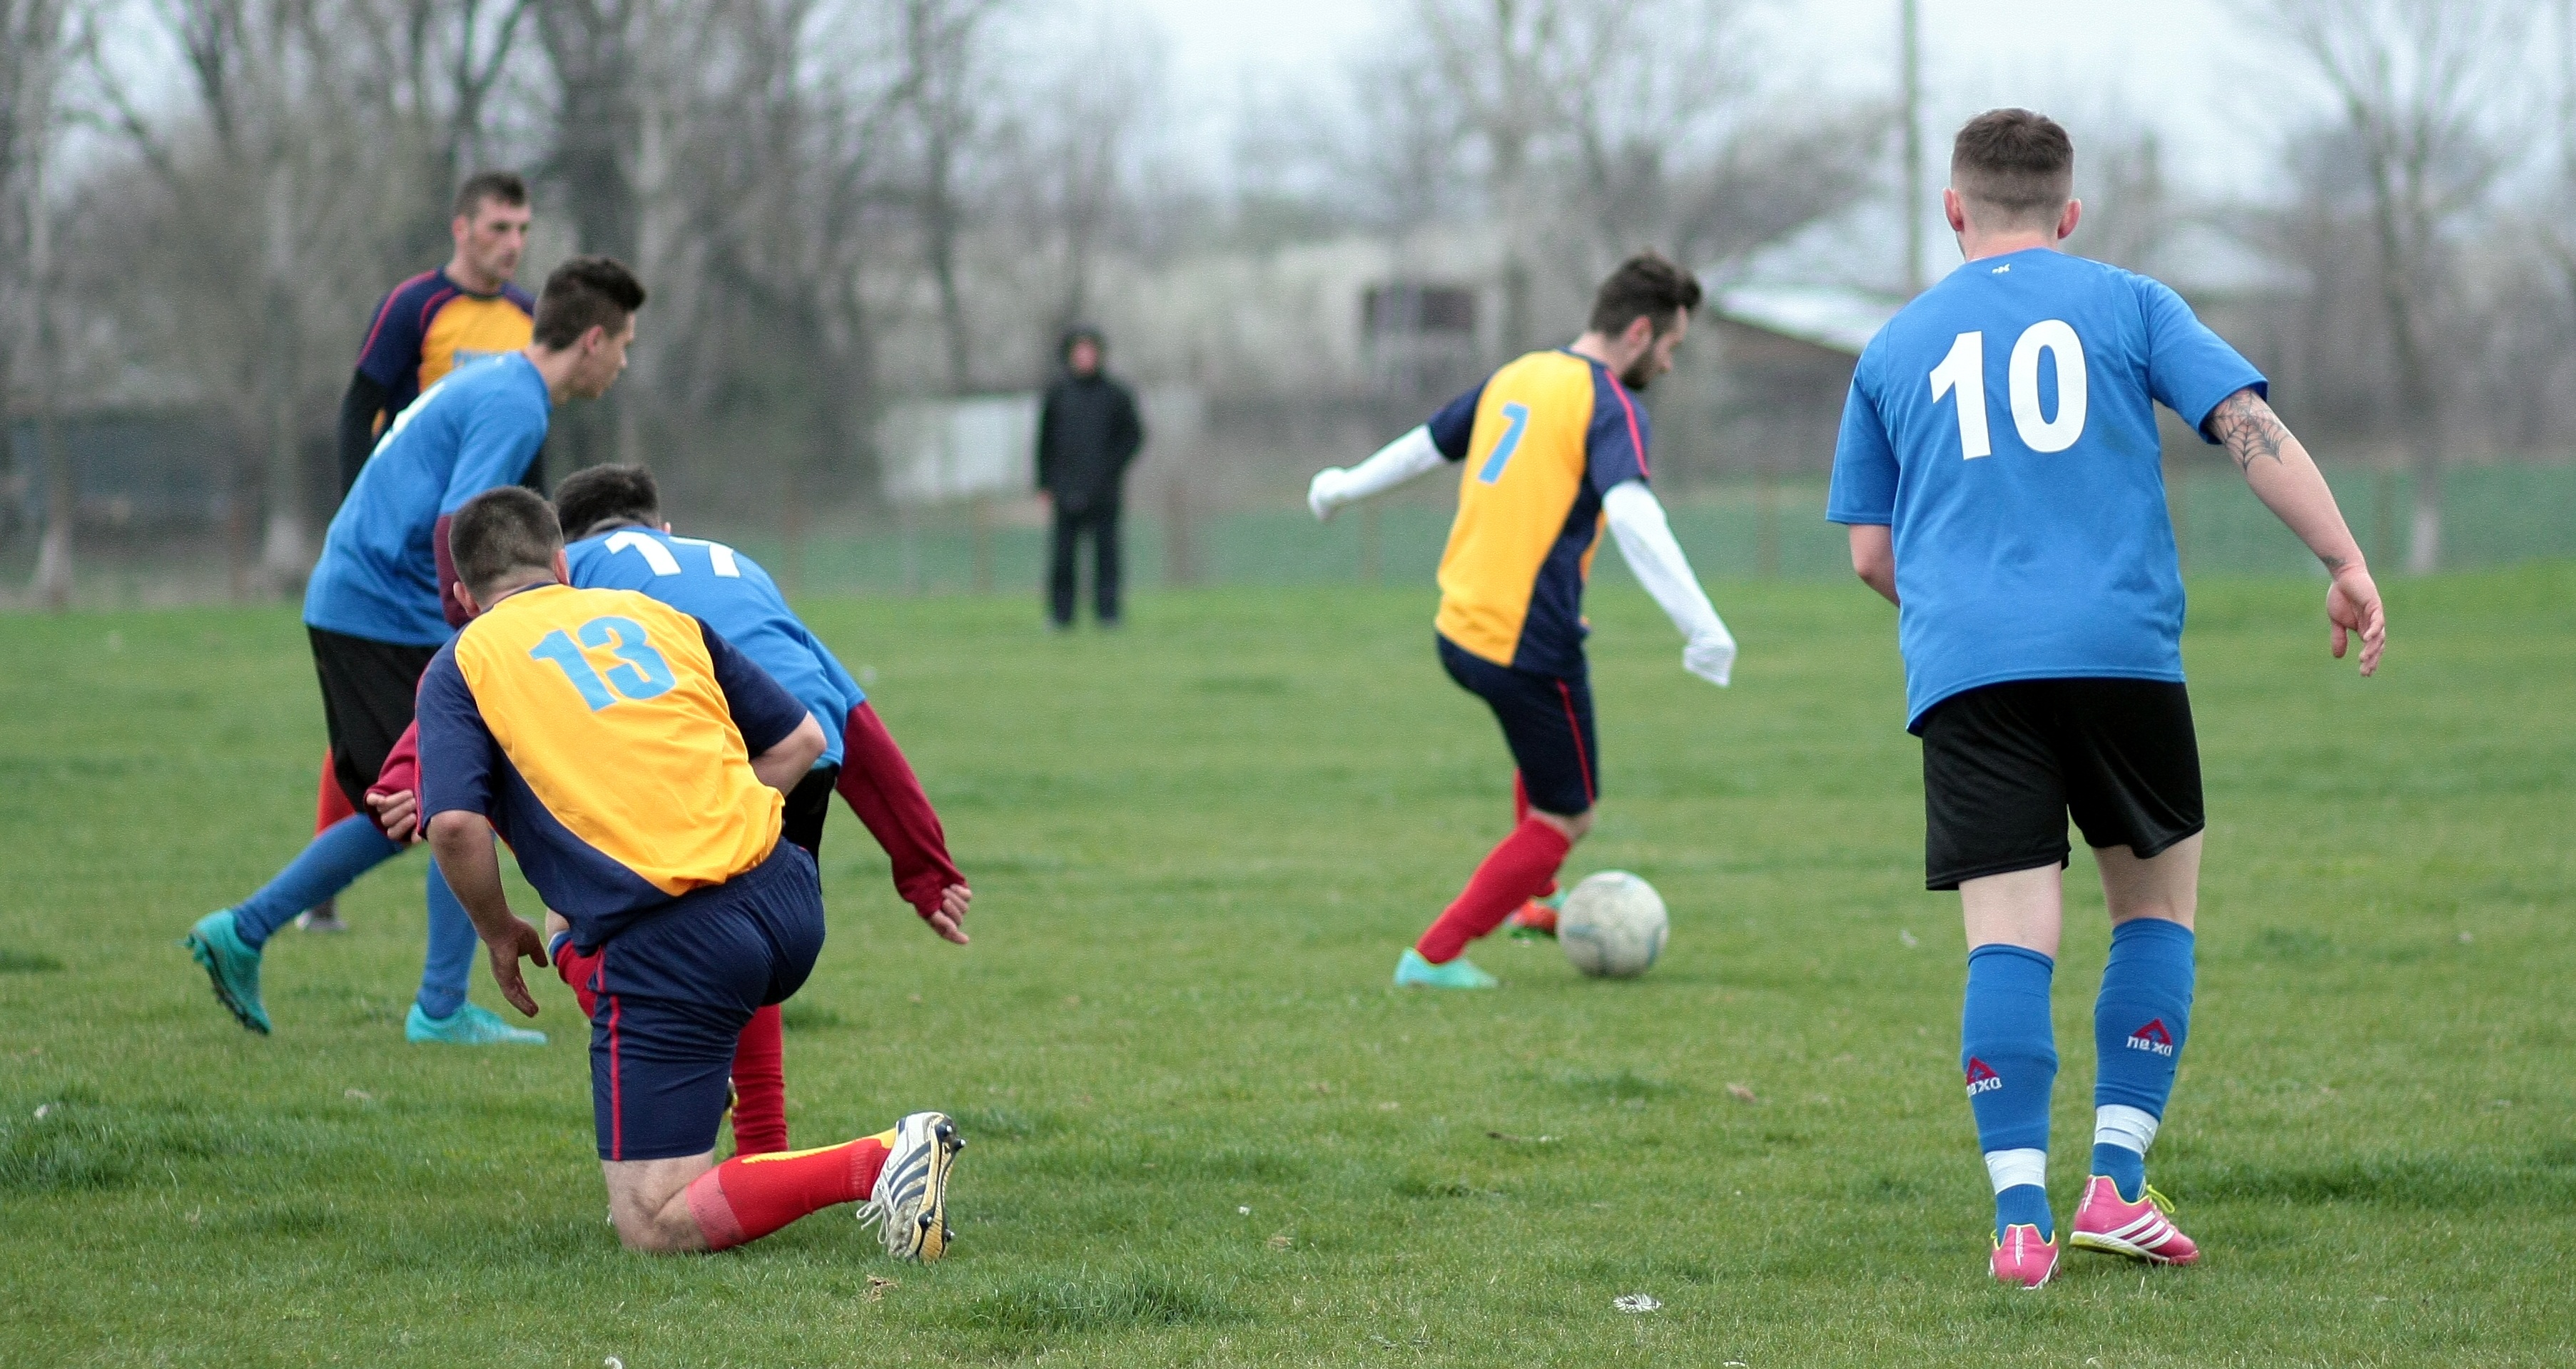
game, soccer, football, player, team, sports, match, attack, fuga, players, tournament, tackle, football player, team sport